Maputo Bay

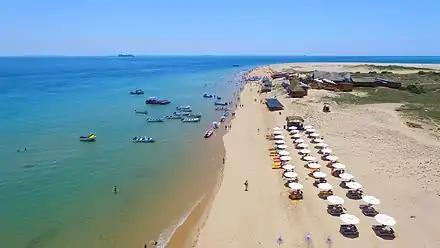
An aerial view of Portuguese Island, a small uninhabited island, located 10 km from Maputo. The island is a popular tourist location in the area.

The first European to reach the bay was Portuguese navigator António de Campo, one of Vasco da Gama's captains, in 1502. In 1544 the merchant trader Lourenço Marques explored the upper reaches of the estuaries leading into the bay. Subsequently, King João III ordered the Bay to be named Baia de Lourenço Marques. Lourenço Marques is reputed to have named the bay Baía da Lagoa (Portuguese: "Bay of the Lagoon"). In English the Portuguese "Baia da Lagoa" then was translated and slightly transformed to "Delagoa Bay".